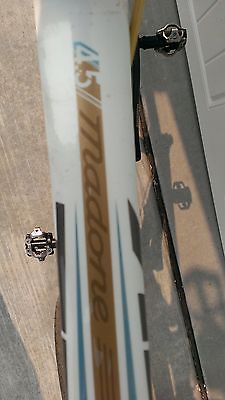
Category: bicycle